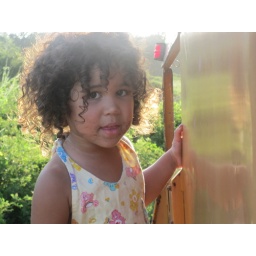
My beautiful little girl with chocolate all over her face